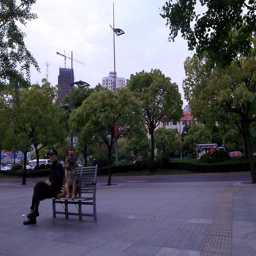
A man with a large dog sitting on a park bench.
A man and his dog sit on a park bench surrounded by trees.
A man sitting on a park bench beside a dog
A man sitting with a large dog on a bench.
a person and a dog are on a bench